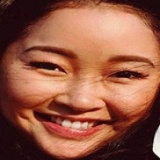
diễn viên Lana Condor